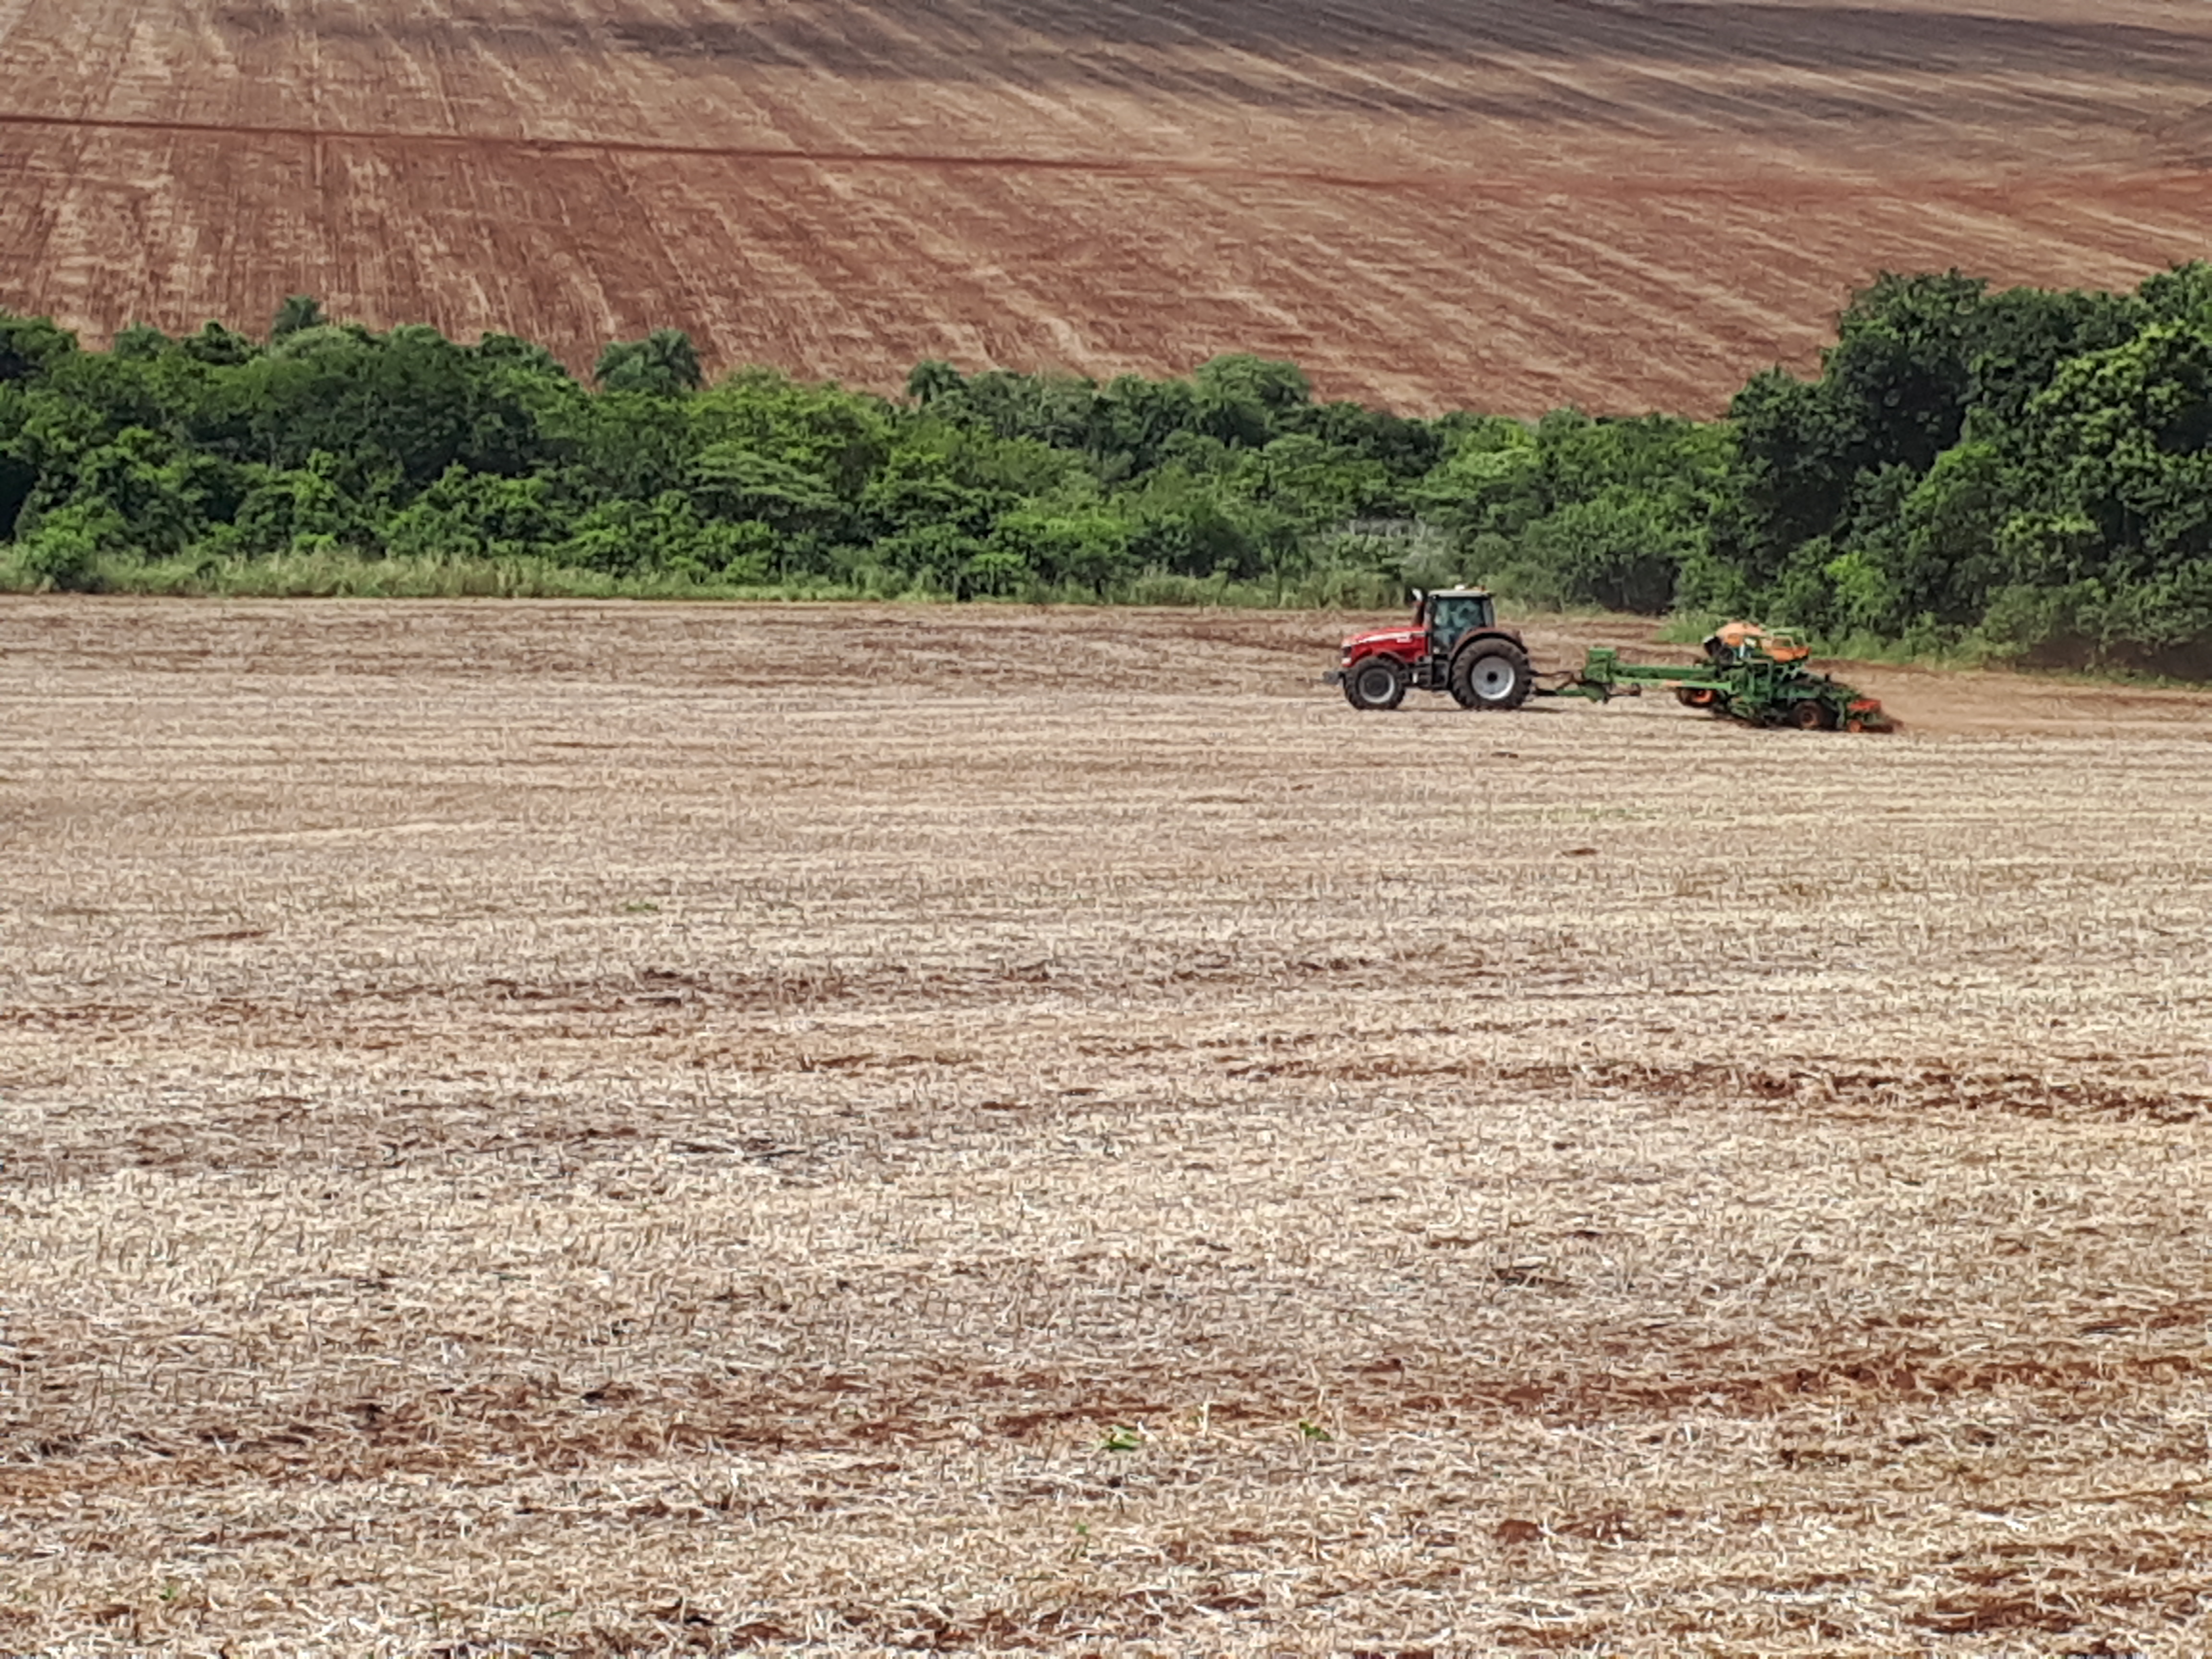
planting, soil, field, agriculture, farm, grass family, crop, rural area, plain, tree, grass, landscape, sand, ecoregion, prairie, harvest, plant, grassland, hill, hay, plantation, sky